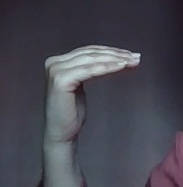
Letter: haa